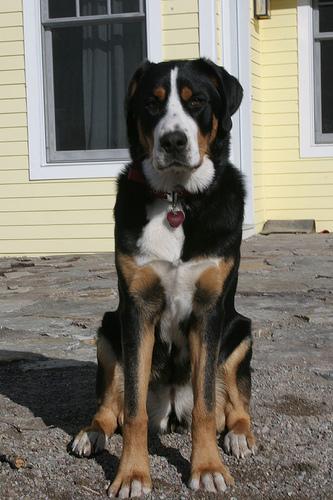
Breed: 237-n000086-Greater_Swiss_Mountain_dog